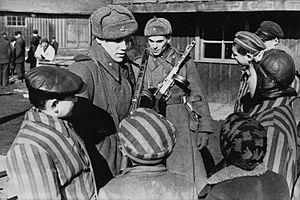
Le 27 janvier est le 27ᵉ jour de l'année du calendrier grégorien. Il reste 338 jours avant la fin de l'année, 339 si l'année est bissextile.
Auschwitz est le plus grand complexe concentrationnaire du Troisième Reich, à la fois camp de concentration et camp d'extermination. Il est situé dans la province de Silésie, à une cinquantaine de kilomètres à l'ouest de Cracovie, sur le territoire des localités d'Oświęcim et de Brzezinka, annexées au Reich après l'invasion de la Pologne en septembre 1939.